Kurta

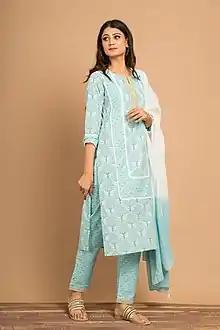
Cotton kurta worn over matching cotton pants.

Kurtas worn in the summer months are usually made of thin silk or cotton fabrics; winter season kurtas are made of thicker fabric such as wool or "Khadi silk", a thick, coarse, handspun and handwoven silk that may be mixed with other fibers. A very common fabric for the kurta pajama is linen, or a linen-cotton mix ideal for both summers and winters.